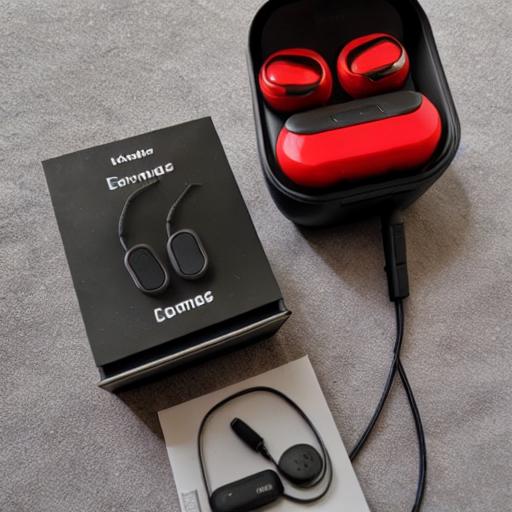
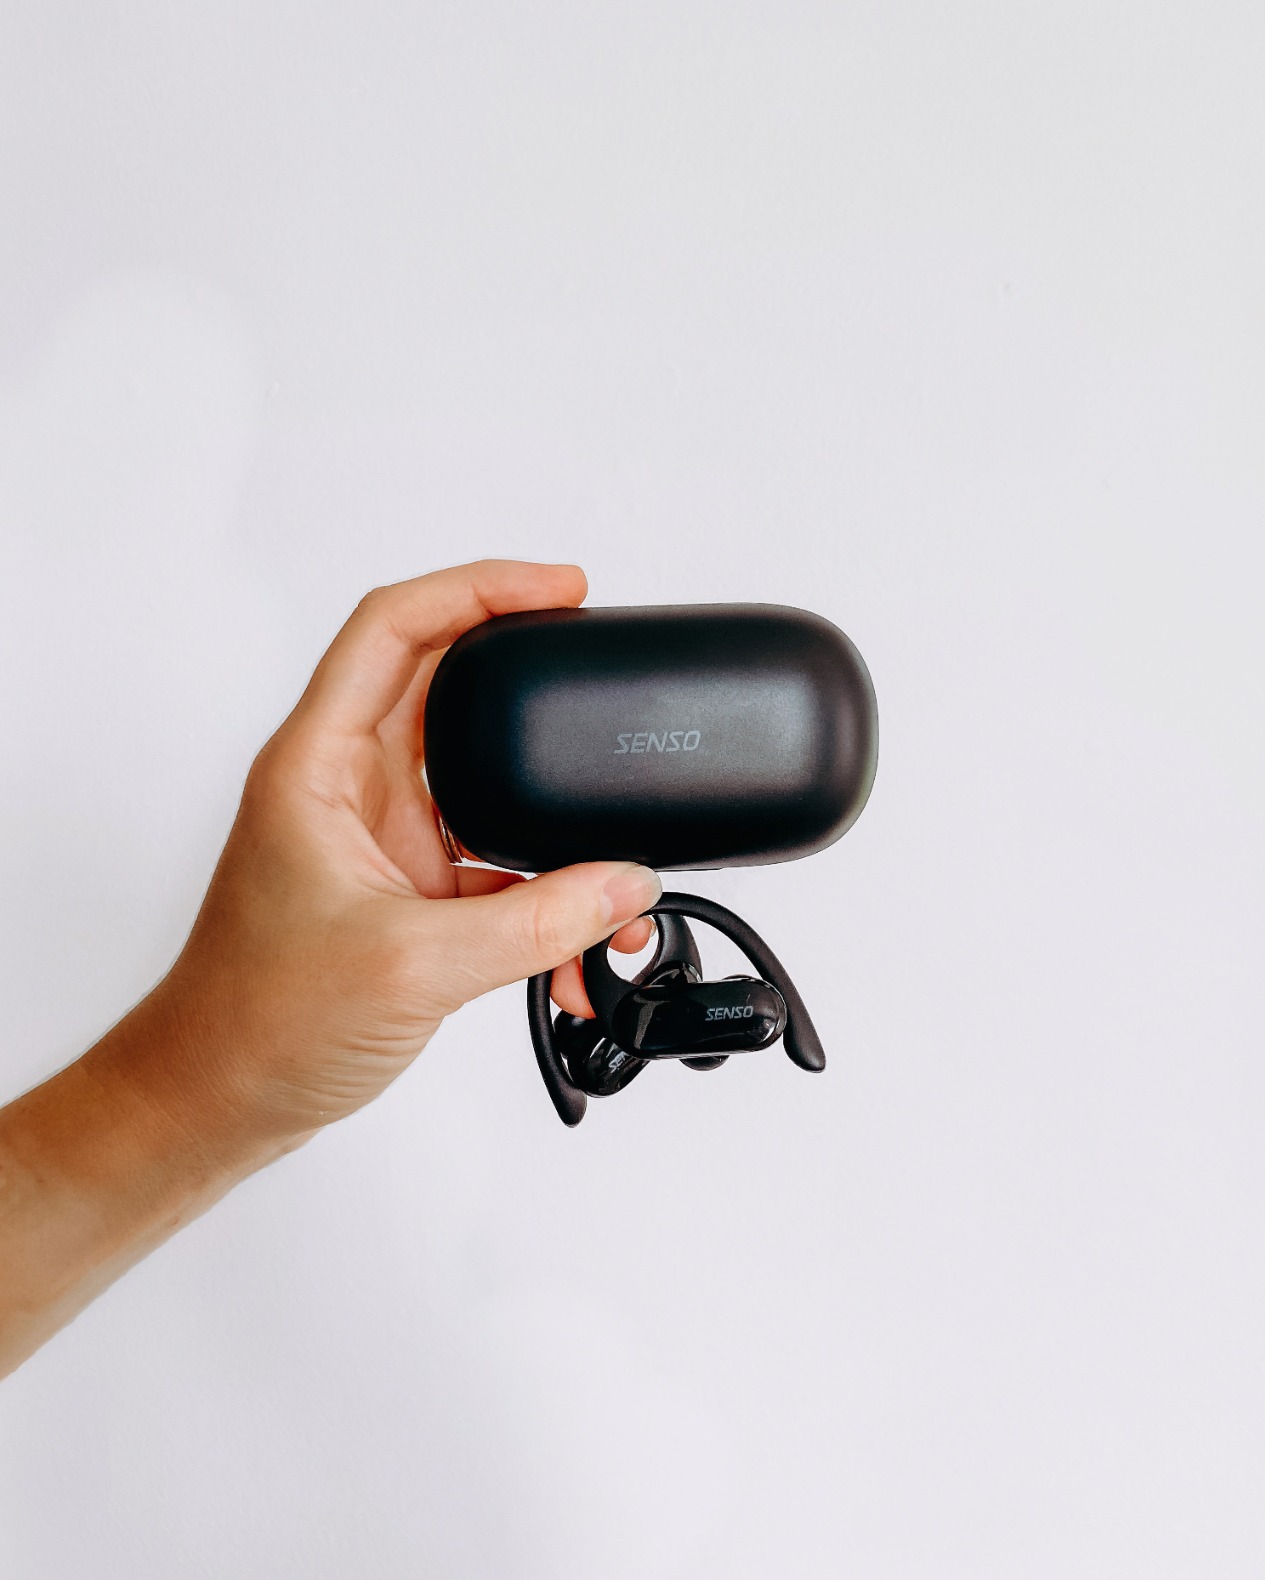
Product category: earbuds
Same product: no